Linda Williams (film scholar)

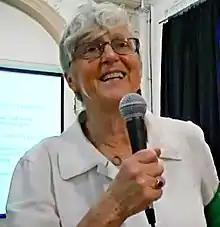
Williams speaking in 2018

Linda Lorelle Williams (December 18, 1946 – March 12, 2025) was an American professor of film studies in the departments of Film Studies and Rhetoric at University of California, Berkeley.